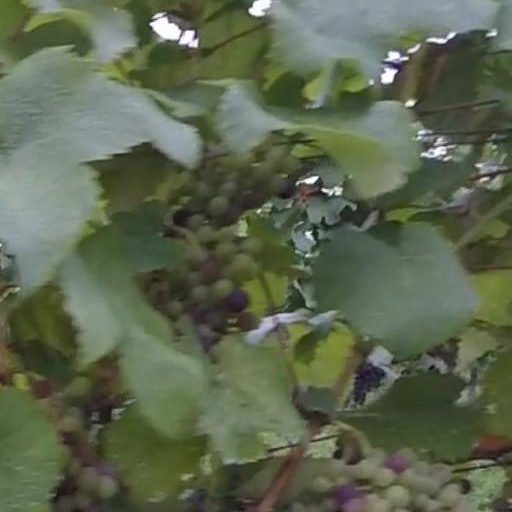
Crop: grape